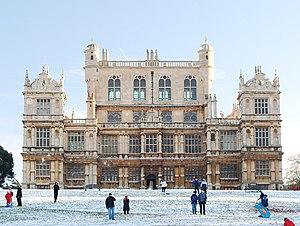
Wollaton Hall est une maison de campagne britannique située à Nottingham, en Angleterre. Le bâtiment principal constitue un muséum d'histoire naturelle tandis que ses dépendances contiennent d'autres musées. Elle a servi, entre autres, de manoir à Bruce Wayne durant les films de Christopher Nolan.
Digby Willoughby, 7ᵉ baron Middleton, est un noble et marin anglais.
The Dark Knight Rises, ou L'Ascension du Chevalier Noir au Québec et au Nouveau-Brunswick, est un film de super-héros américano-britannique réalisé par Christopher Nolan, sorti en 2012.